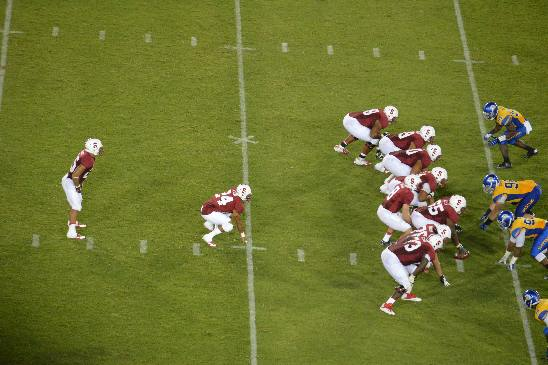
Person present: Yes